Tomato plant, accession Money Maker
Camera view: bottom (45 deg); turntable rotation: 150 degrees
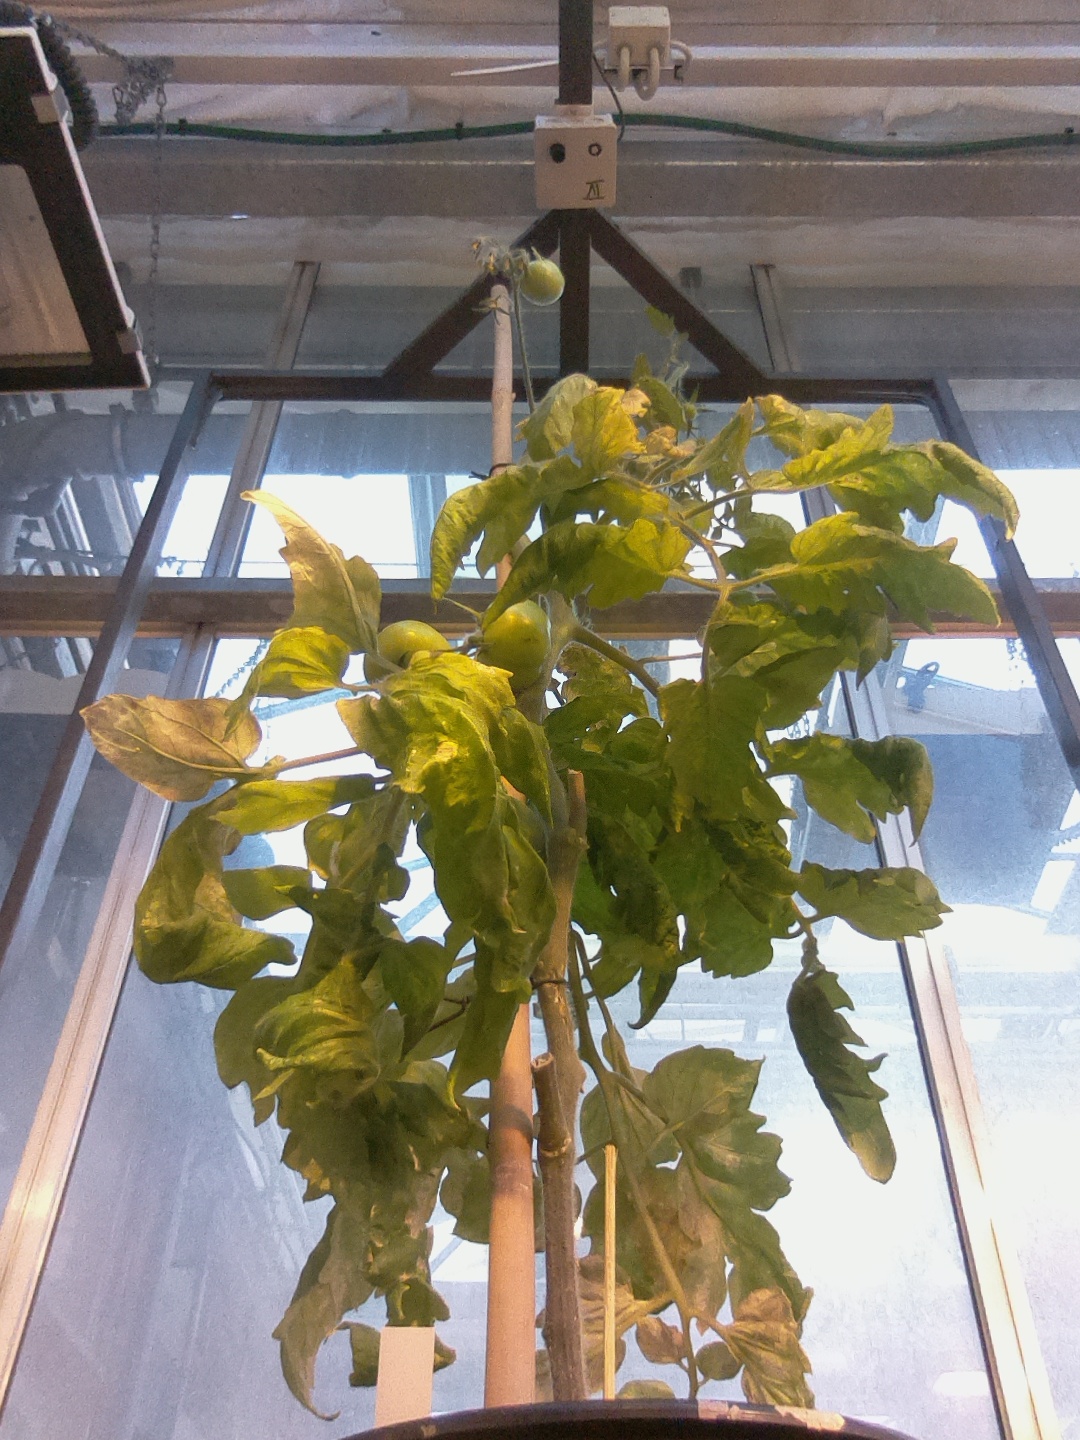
BBCH growth stage 78: 80% -90% of final fruit size